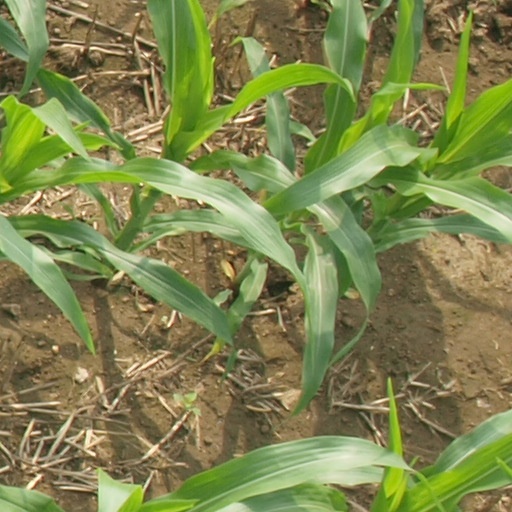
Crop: maize; corn